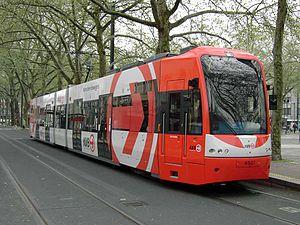
Bombardier Transport est la division ferroviaire de la multinationale canadienne Bombardier Inc. Elle a été créée au début des années 1970 lors de la diversification de cette dernière à partir de plusieurs acquisitions. Présente partout dans le monde, Bombardier Transport fabrique du matériel roulant ferroviaire ou des parties de ceux-ci et des systèmes de sécurité ferroviaire. Elle a notamment participé à la fabrication du matériel roulant du métro de Toronto, du métro de New York, du métro de Londres, et du métro de Montréal.